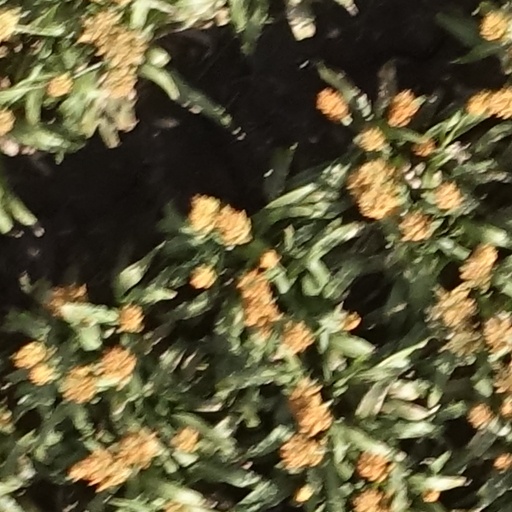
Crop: sorghum